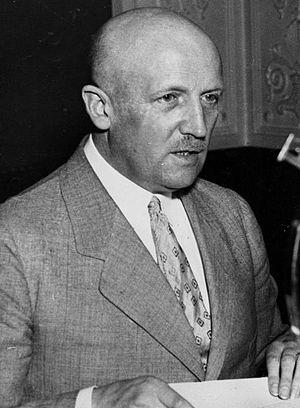
Cette page dresse la liste des chefs de gouvernement de l'Allemagne depuis 1871. Il a été titré « chancelier » dans la plupart des régimes.
Kurt von Schleicher est un militaire et homme d'État allemand, né le 7 avril 1882 à Brandebourg-sur-la-Havel et mort assassiné le 30 juin 1934 à Neubabelsberg.